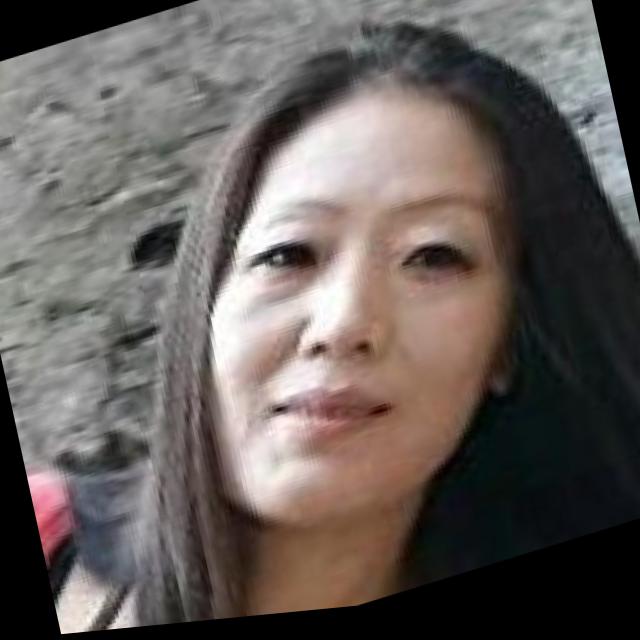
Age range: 45-64